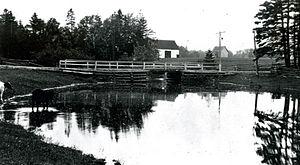
Un pont au ruisseau Hendry, à Belledune, au Nouveau-Brunswick, vers 1920.
Belledune est un village canadien situé à la fois dans le comté de Restigouche et dans le comté de Gloucester, au nord du Nouveau-Brunswick.